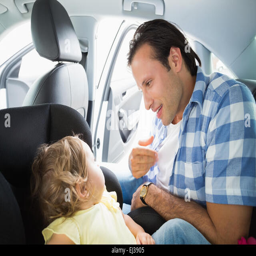
father securing his baby in the car seat